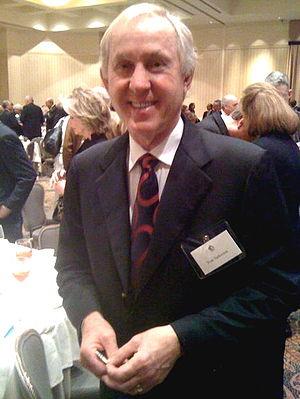
Francis « Fran » Asbury Tarkenton, né le 3 février 1940 à Richmond, est un joueur de football américain ayant évolué comme quarterback.